Tsering Dhondup

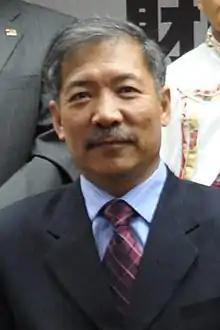
Tsering Dhondup during his visit to the Legislative Yuan of Taiwan in 2013

Tsering Dhondup, also known as Tsering Dhundup Yangdhar, is the Minister of Finance of the Tibetan-government-in-exile, officially known as Central Tibetan Administration (CTA).